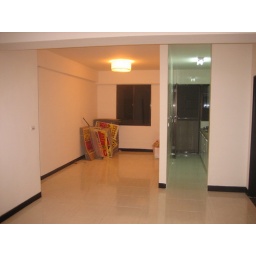
Back view of house standing in living room